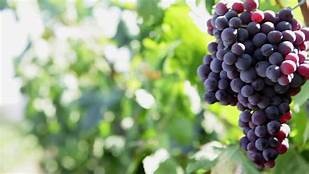
Label: grape